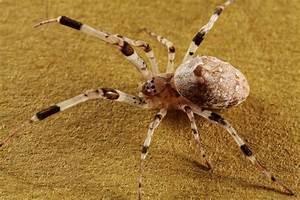
spider